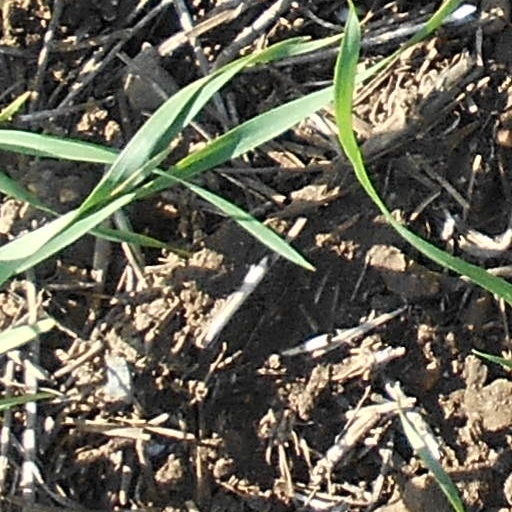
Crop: wheat